John Jones, Talysarn

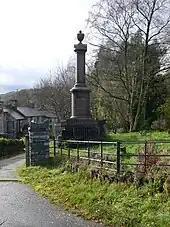
Memorial at Tan-y-castell to John Jones and his brothers David (1805–1868), William (1801–1885) and Richard (1799–1850), "three ministers and one elder"

John Jones, Talysarn (1 March 1796 – 16 August 1857), was a Welsh Calvinistic Methodist minister, regarded as one of the greatest preachers in the history of Wales. Because the name "John Jones" was one of the most common in Wales at the time, he is usually differentiated by others of the same name by the use of the suffix "Talysarn", denoting the village where he lived.